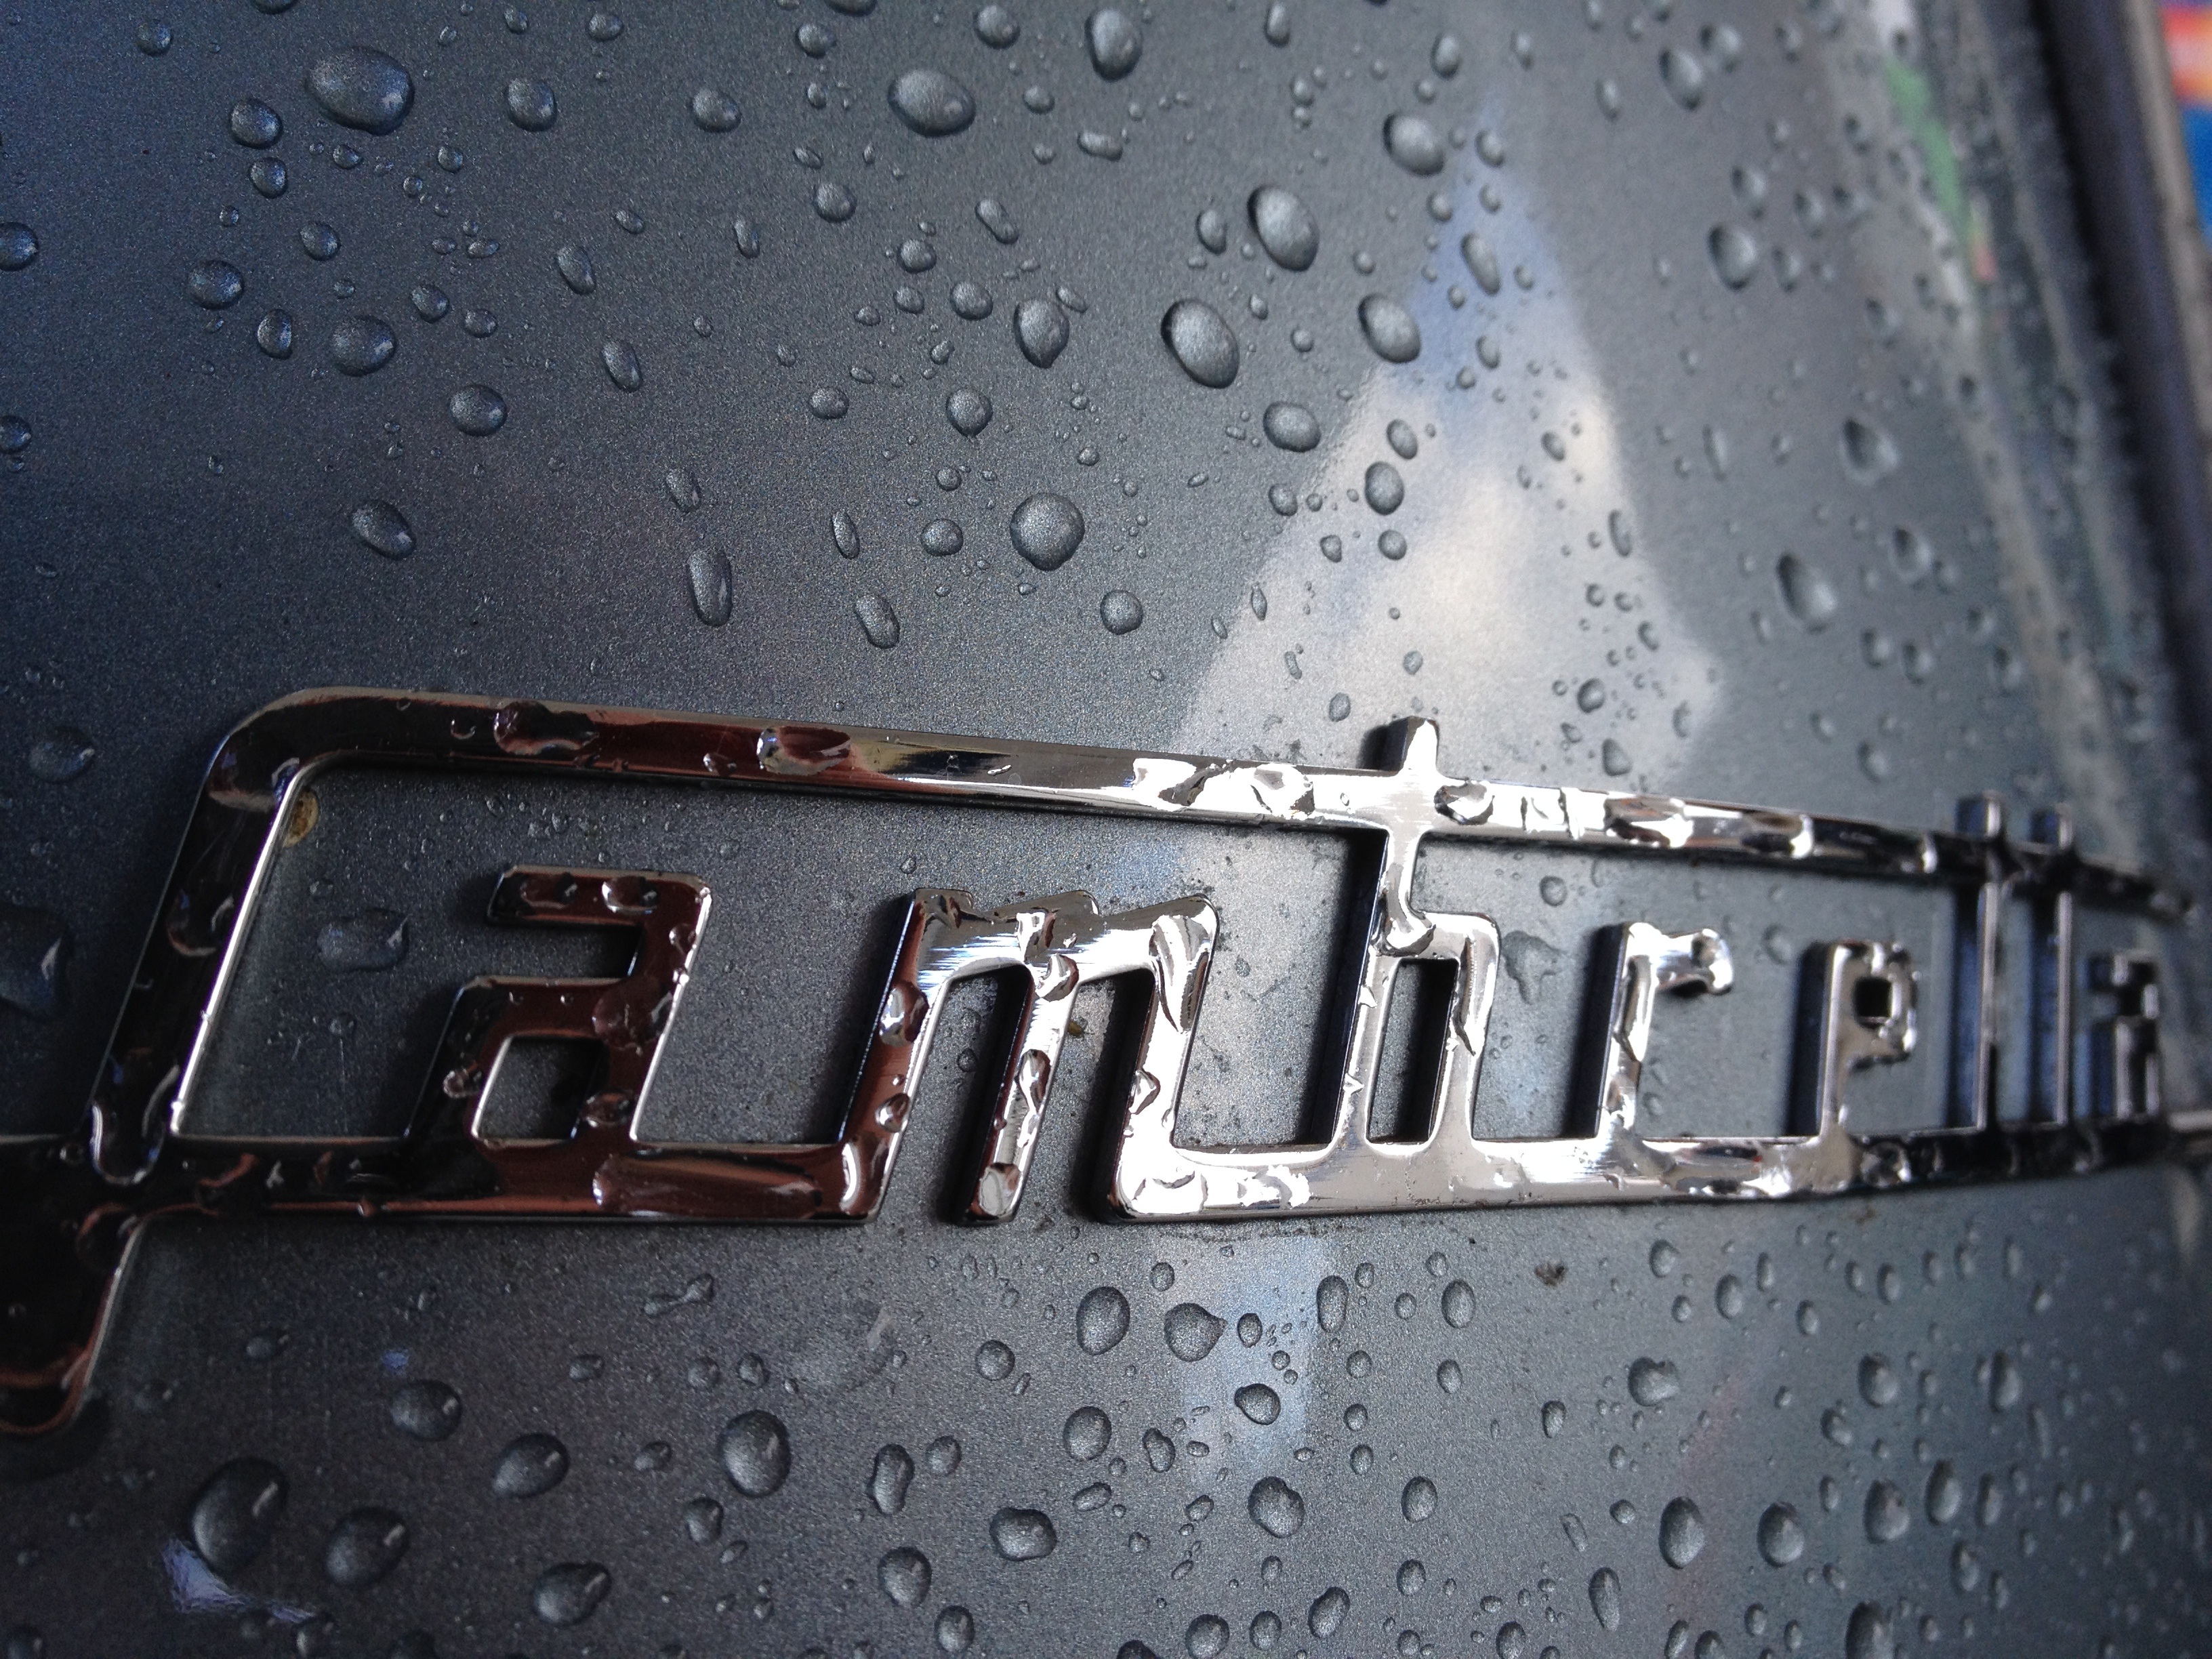
light, rain, number, symbol, tire, bumper, scooter, logo, drops, lambretta 125, automotive exterior, vehicle registration plate